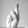
ASL letter: R